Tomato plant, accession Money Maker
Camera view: tilt-top (135 deg); turntable rotation: 90 degrees
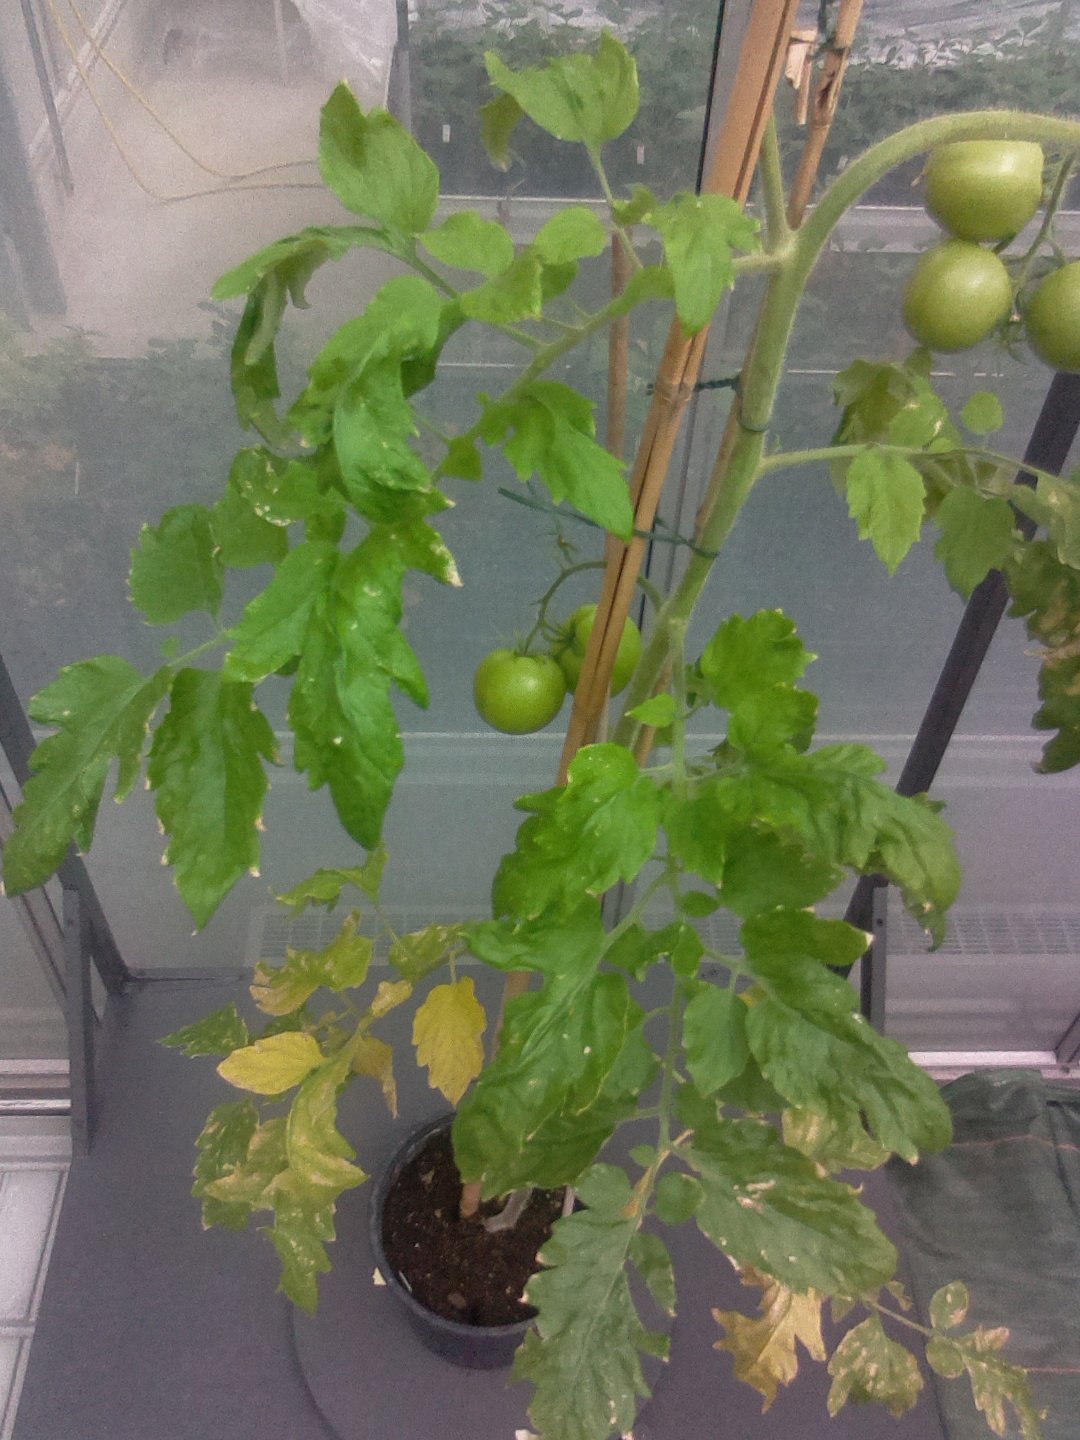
BBCH growth stage 79: 90% -100% of final fruit size